Question: Please indicate a possible affordance area of the drum that can be used for beating
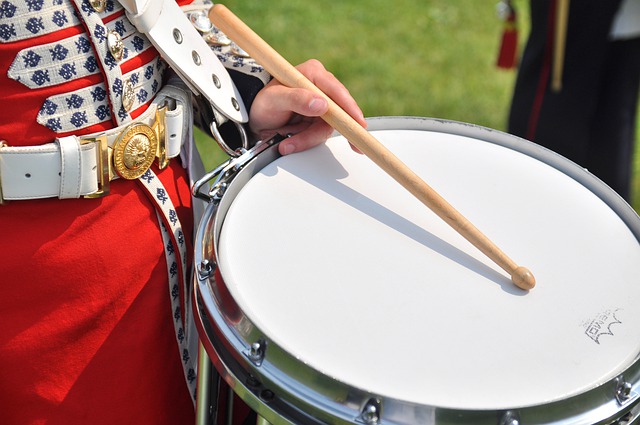
Answer: [181.305, 90.556, 636.76, 407.828]